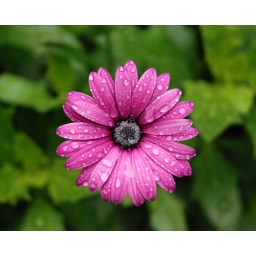
flower in barford street